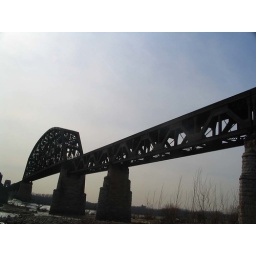
train bridge near dam over the falls of the ohio